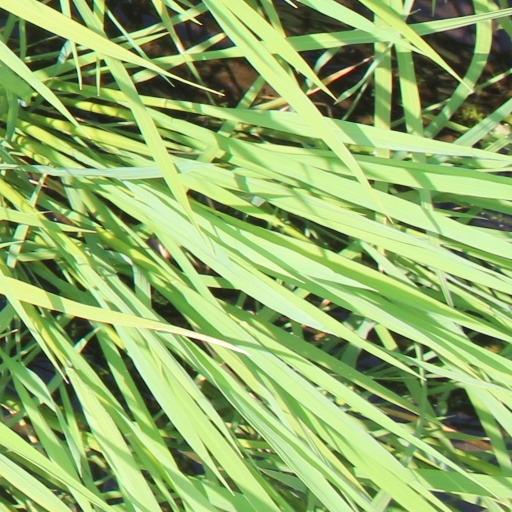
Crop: rice